Commedia all'italiana

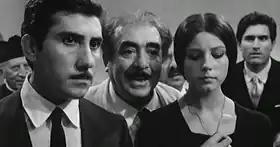
"Seduced and Abandoned" by Pietro Germi (1964)

Another leading figure for the development and imposition of the "commedia all'italiana" is the director Pietro Germi. After having ventured into works with an evident civil content, somehow attributable to the canons of neorealism, in the last phase of his career he directed films that could be inserted within the range of comedy, where components of criticism survive alongside the usual humorous tones on the customs of the middle class. The already mentioned "Divorce Italian Style" opened the doors to Germi's success which materialized with "Seduced and Abandoned" (1964) and with the clear and caustic "The Birds, the Bees and the Italians" (1965). The film (a satire on the bourgeois hypocrisy of a small town in the upper Veneto region) won the Palme d'Or at the Cannes Film Festival equal to "A Man and a Woman" (1966) by Claude Lelouch.